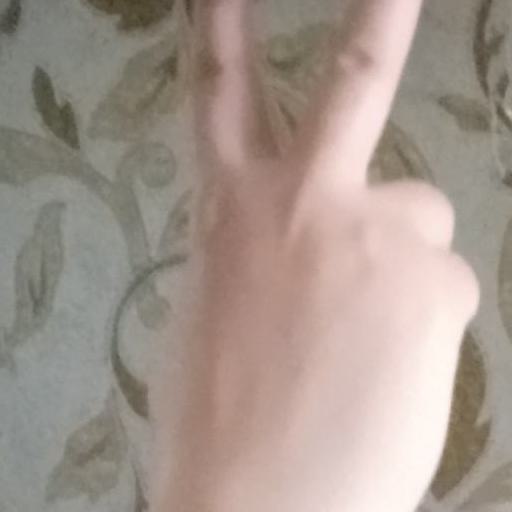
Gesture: peace_inverted